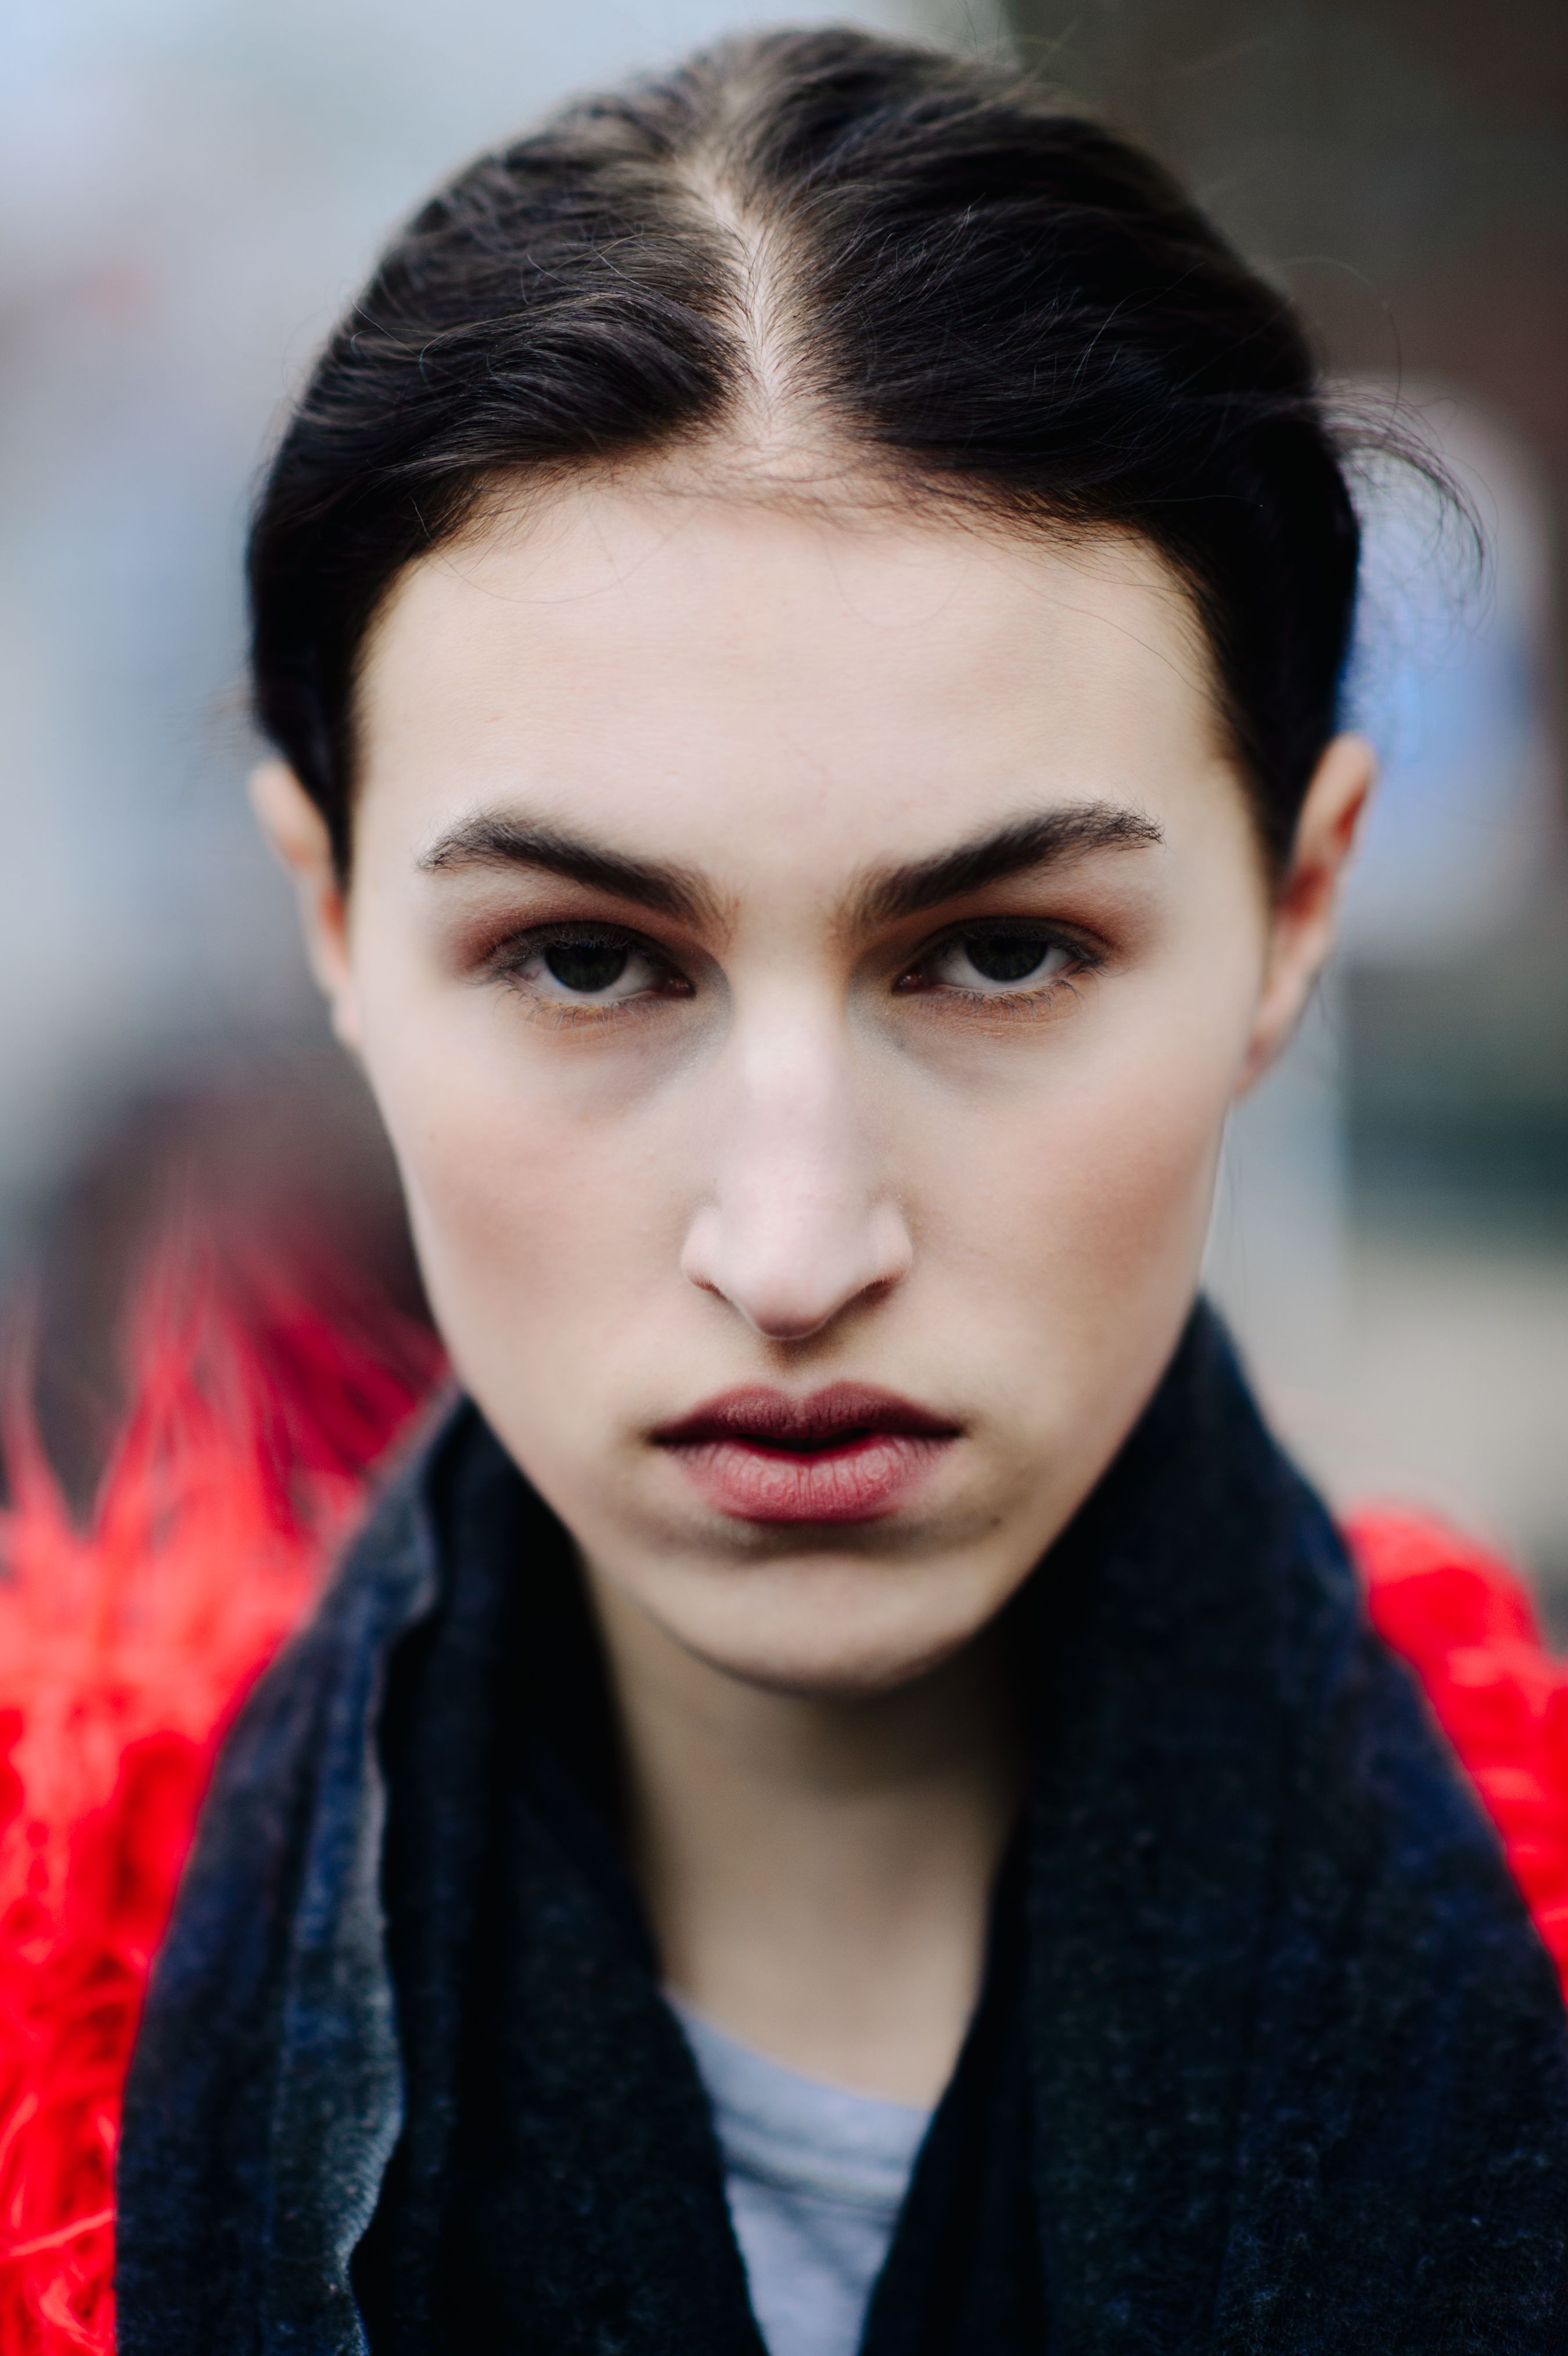
Gender: women